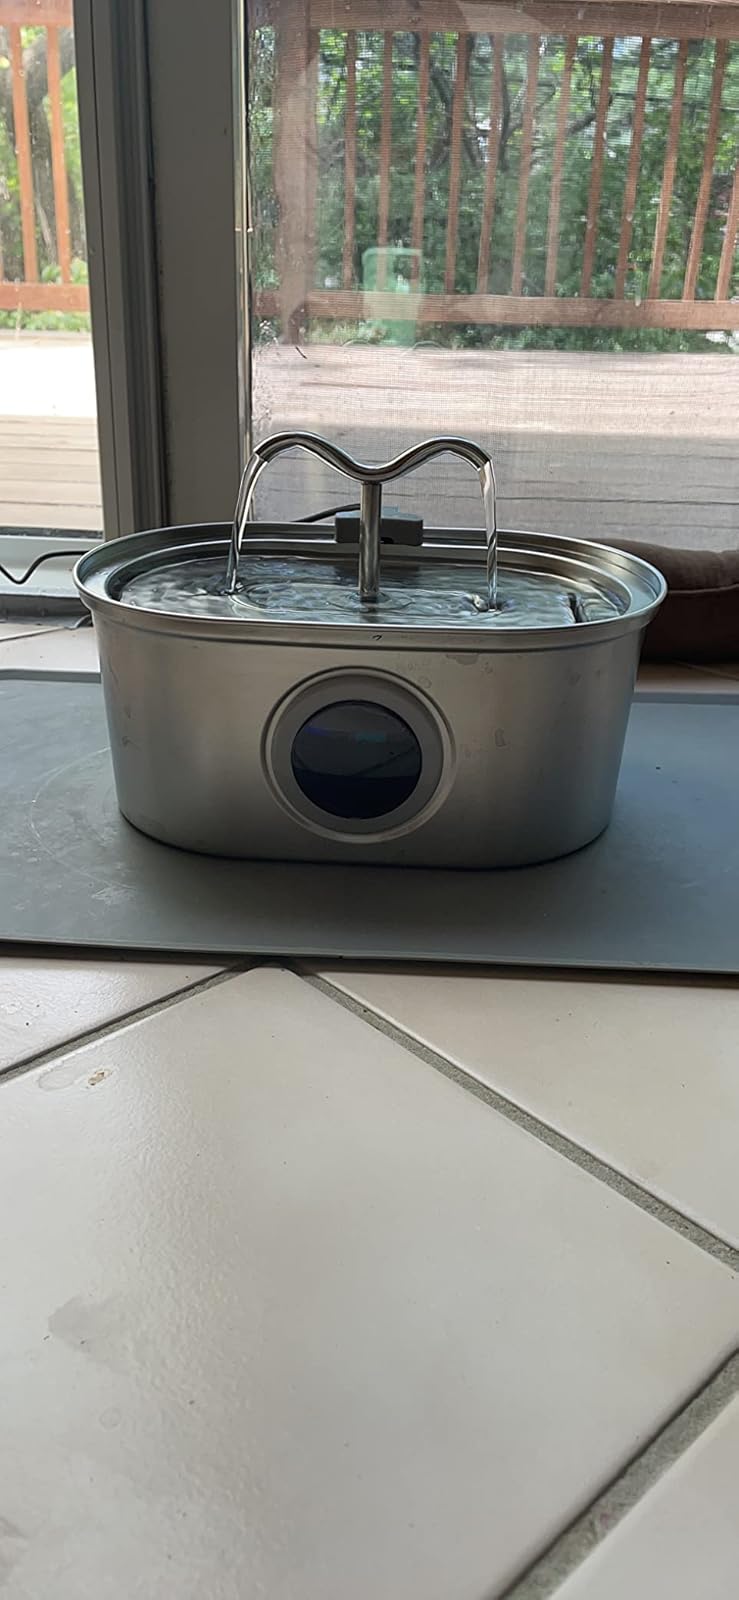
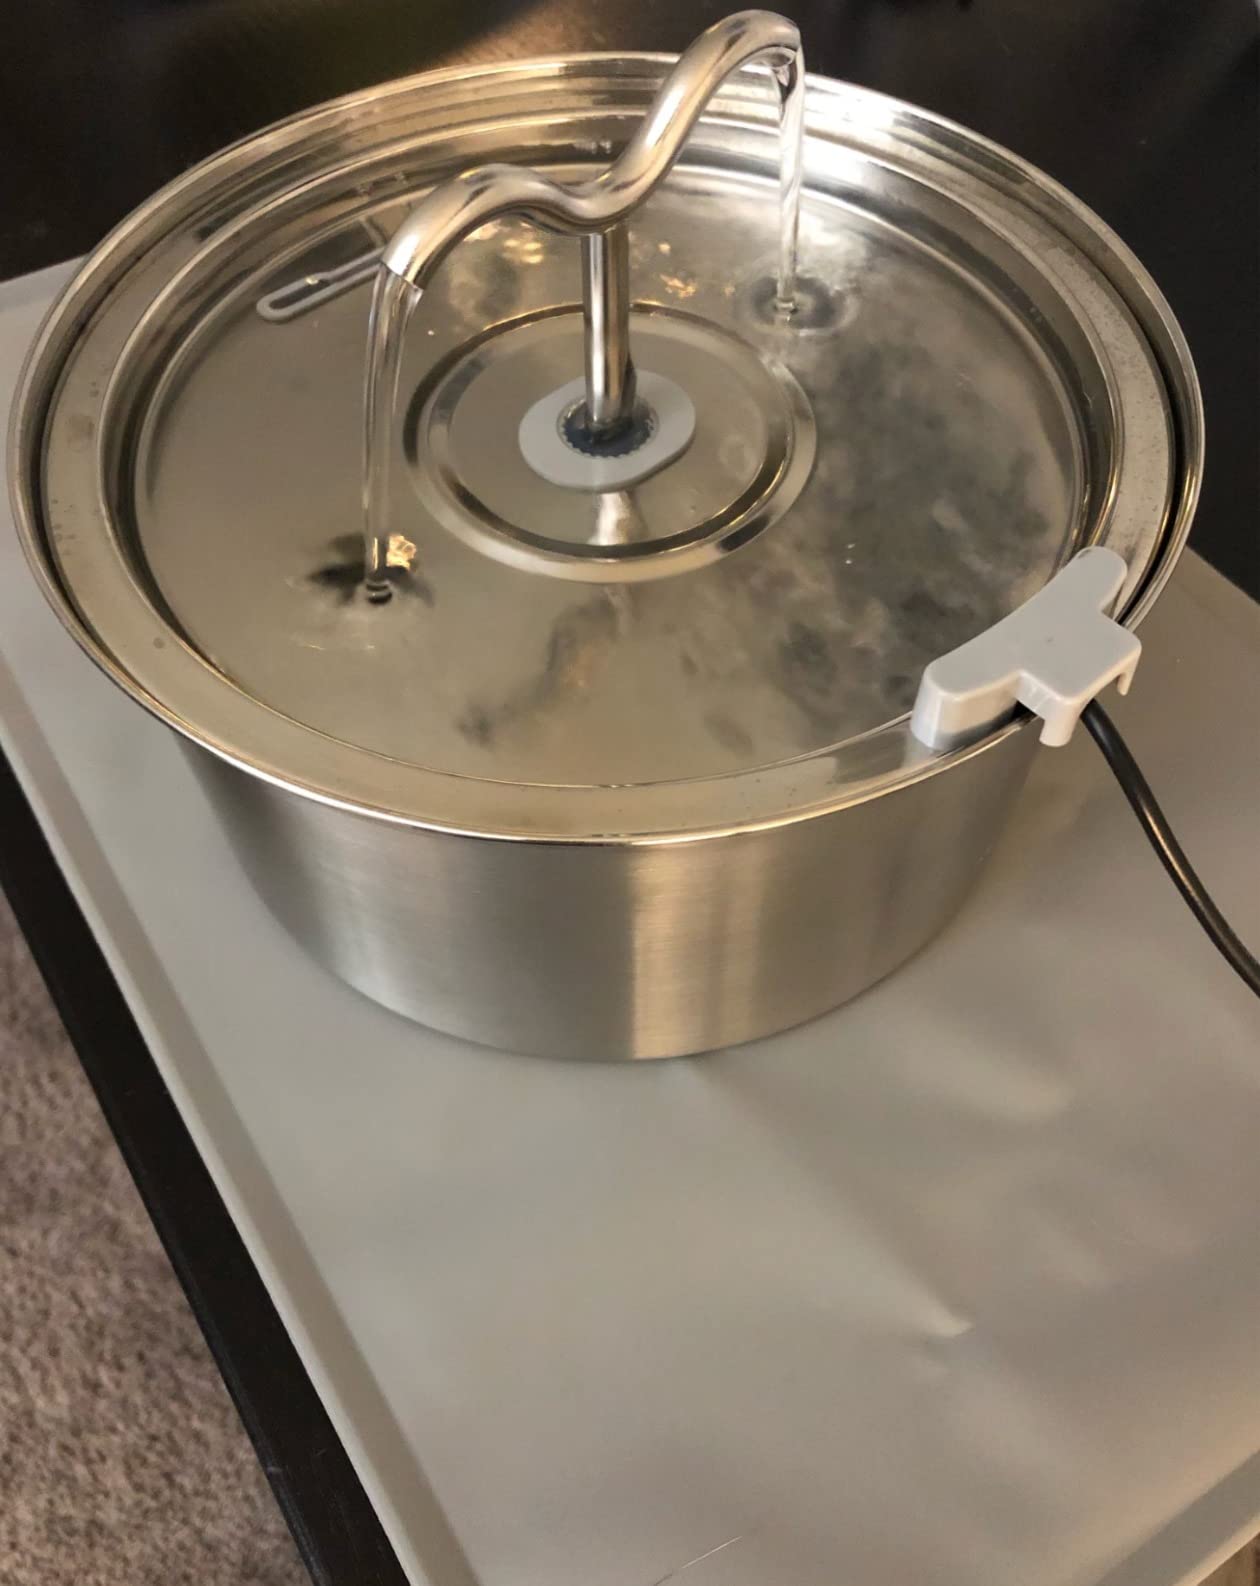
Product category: items_bowl
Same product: no